2/3rd Machine Gun Battalion (Australia)

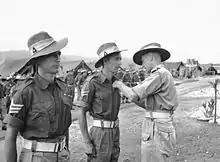
Final parade at Wewak Point, 2 October 1945

After the war, the Australian Army moved away from the machine gun battalion construct and consequently no similar units have been raised since, with the role being subsumed into the support companies of individual infantry battalions. The concept was arguably misunderstood by Australian commanders throughout the war, and this may have influenced the decision to move away from the concept. When the units had been established, the intent had been that the machine gun battalions would provide highly mobile fire support; however, this was largely only applicable in theatres where principles of open warfare could be applied. Once the focus of Australian Army combat operations shifted to the Pacific, the machine gun battalions were largely misused, being employed in a static defensive capacity against short and medium range targets, or for menial tasks, rather than as offensive fire support weapons that could have been employed to provide long range fire support. The medium machine guns were also largely utilised in the same manner as light machine guns, such as the Bren. Other reasons identified for the concept's limited use include distrust of overhead fire by some commanders, a preference for organic fire support over attached sub-units, over-estimating the difficulty of transporting Vickers guns in the jungle, and a tendency to ignore targets that could not be seen. The difficulties of target acquisition in dense jungle also contributed. For the 2/3rd, the Syrian campaign was the only one of its three campaigns where it was employed wholly as a machine gun unit in support of the infantry; on Java and in Aitape–Wewak, it was utilised as infantry.